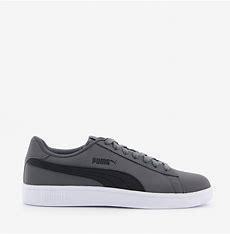
Brand: Puma
Model: Smash V2